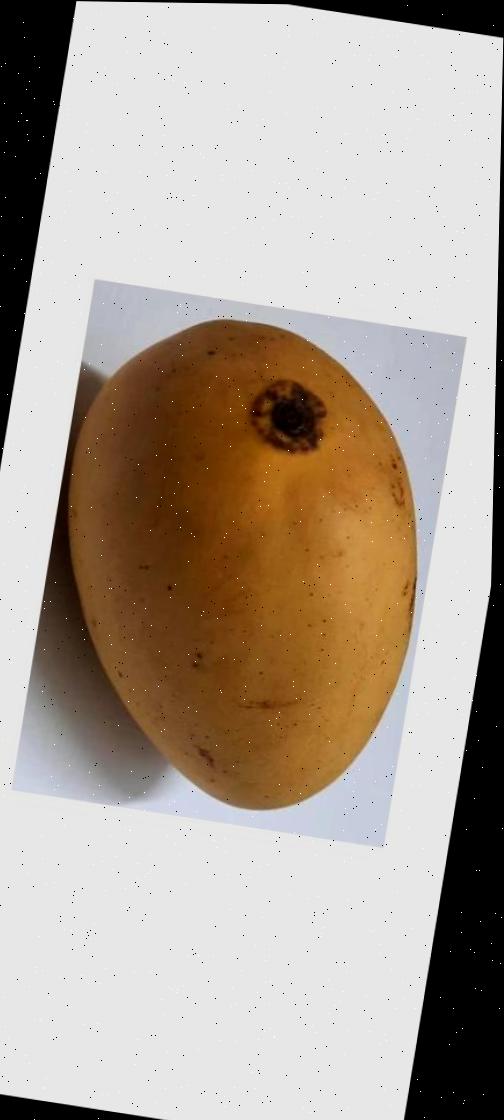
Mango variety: Katimon